Chapatsu

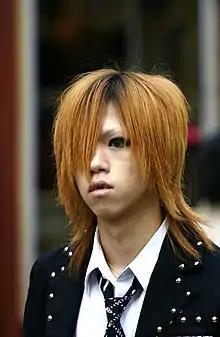
An example of the chapatsu (Japanese boy).

, literally "brown hair" in the Japanese language, is a style of bleaching (and occasionally dyeing) hair, found among Japanese teens. The style was once banned at Japanese schools and became a widespread topic of the civic right to self-expression, but discussion of the topic died down due to the ubiquity of the style.